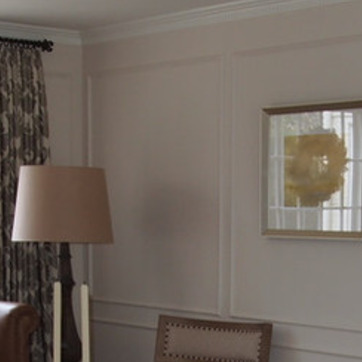
Material: painted